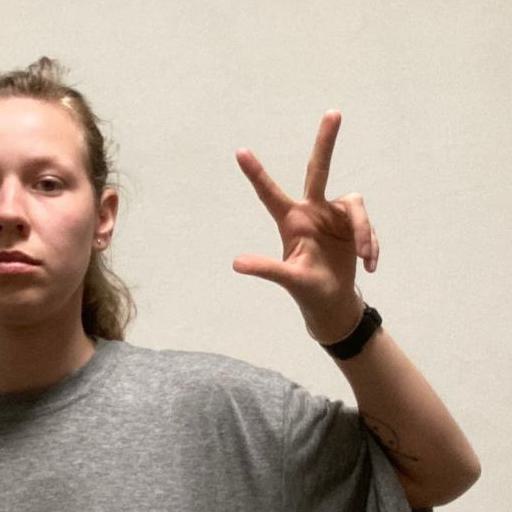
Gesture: three2